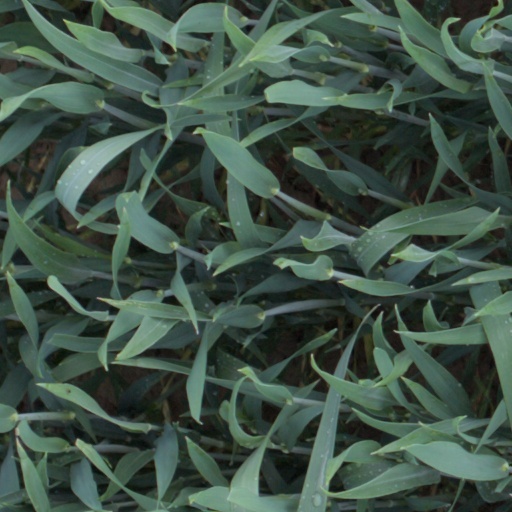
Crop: wheat